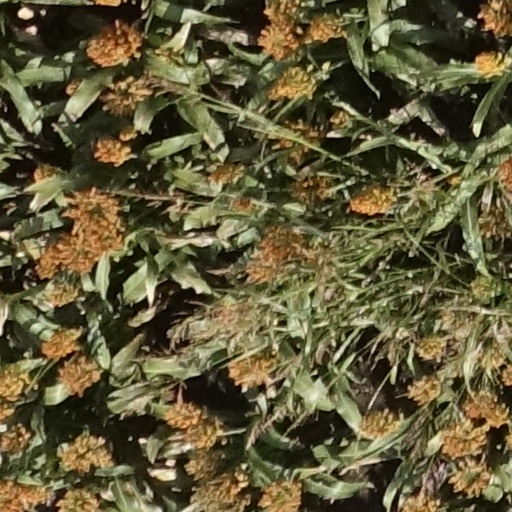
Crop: sorghum